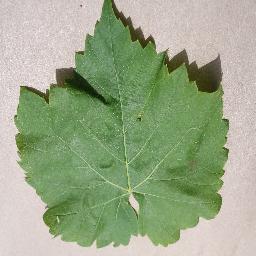
Label: Grape___healthy